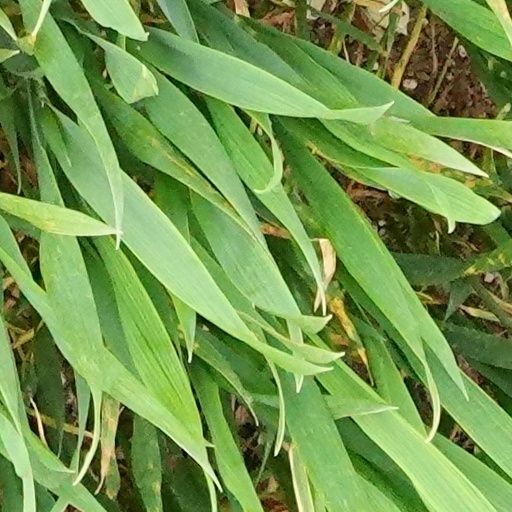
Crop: wheat